Tommy Brooker

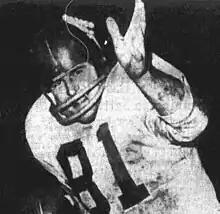
Brooker in 1962

William Thomas Brooker (October 31, 1939 – September 21, 2019) was an American professional football player who was a placekicker and end. He played for the Dallas Texans/Kansas City Chiefs of the American Football League (AFL) from 1962 to 1966. Brooker played college football at the University of Alabama under legendary coach Bear Bryant. He was drafted by the Texans in the 17th round (131st overall) in the 1962 AFL Draft and by the Washington Redskins in the 16th round (211th overall) in the same year's NFL draft.